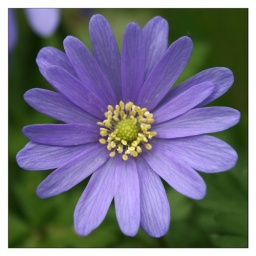
Blue daisy in a planter box in my moms garden